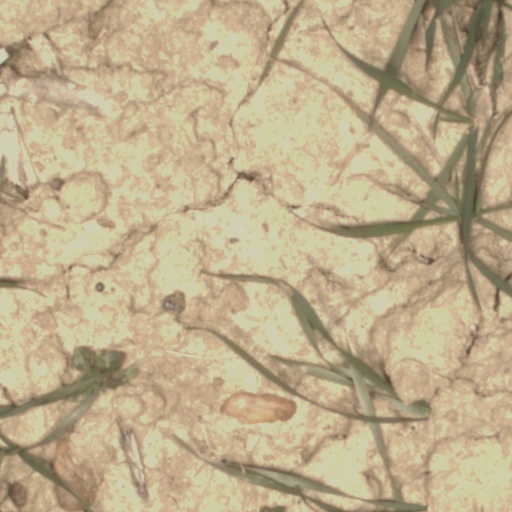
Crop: wheat